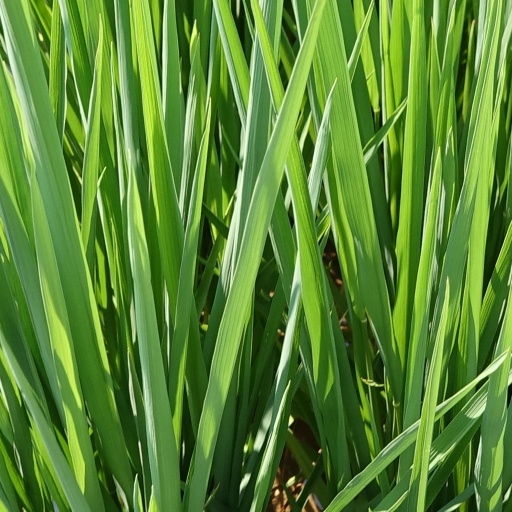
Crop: rice